British Columbia

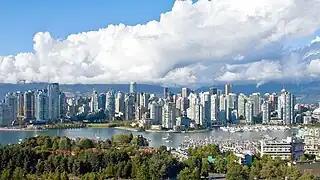
The Vancouver skyline

Lord Lytton "forgot the practicalities of paying for clearing and developing the site and the town" and the efforts of Moody's engineers were continuously hampered by insufficient funds, which, together with the continuous opposition of Governor James Douglas, whom Thomas Frederick Elliot described as "like any other fraud", "made it impossible for [Moody's] design to be fulfilled".